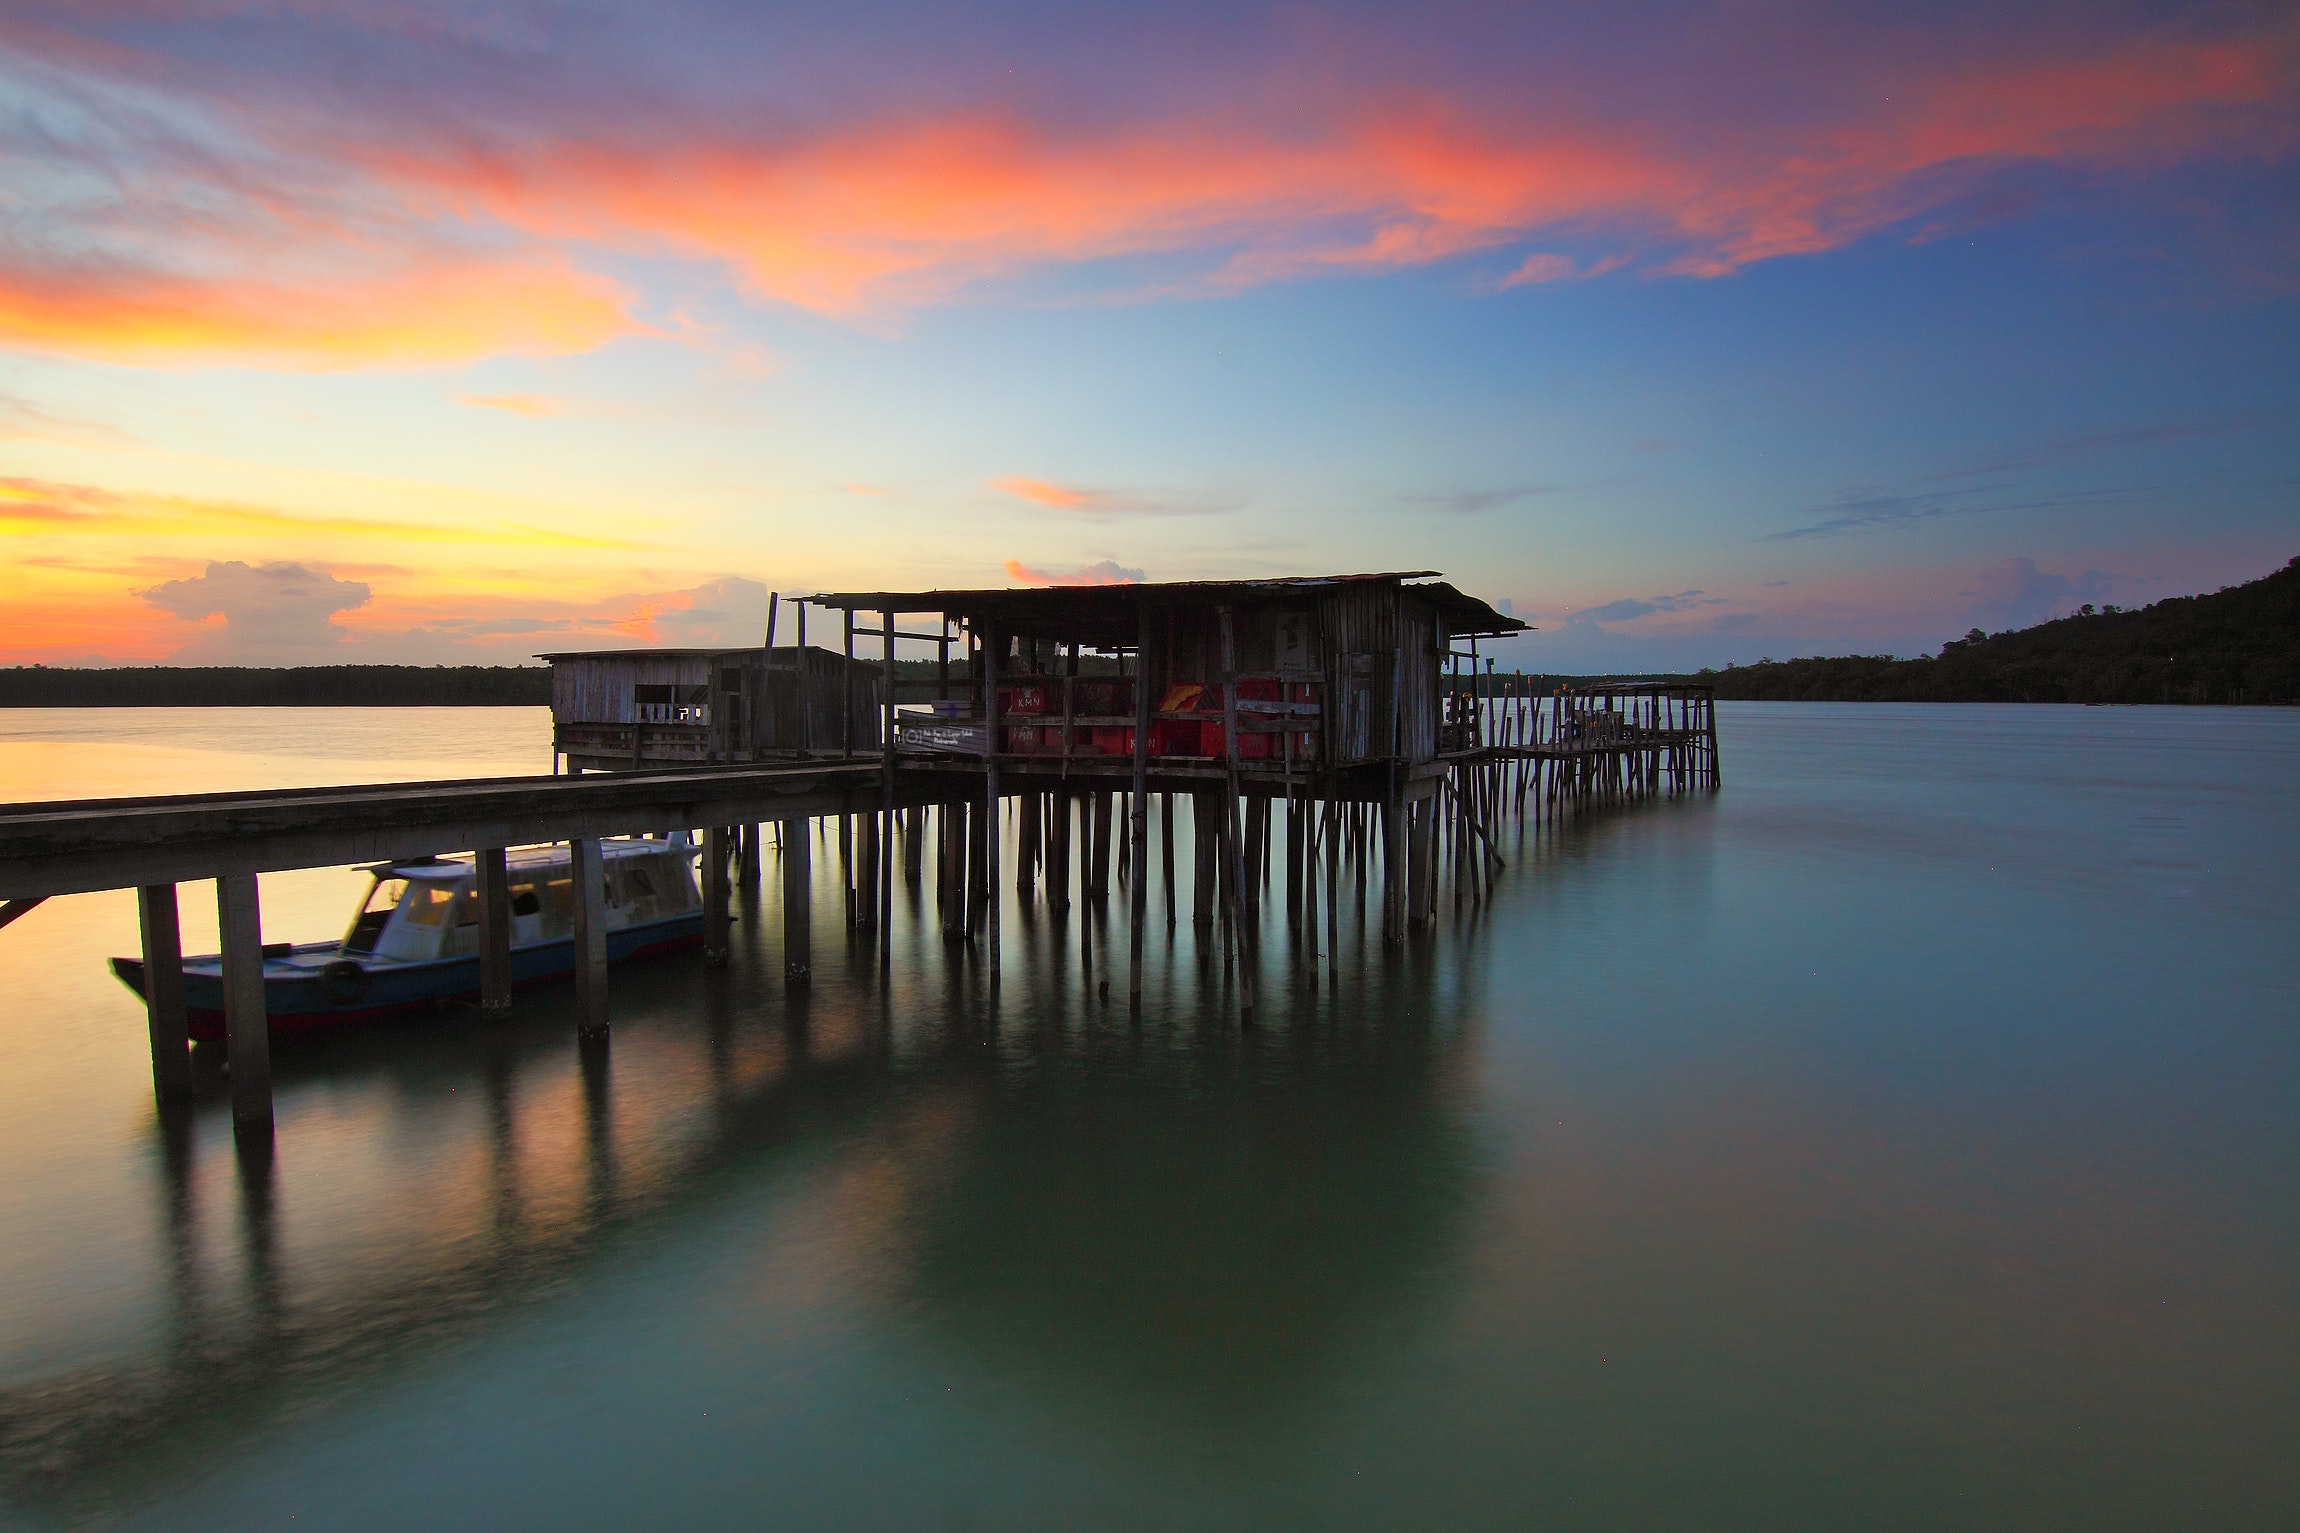
sky, pier, water, reflection, dock, sunset, morning, sea, evening, dusk, horizon, sunrise, lake, cloud, reservoir, calm, shore, dawn, coast, ocean, lake district, landscape, sound, afterglow, loch, river, architecture, inlet, bay, nonbuilding structure, vacation